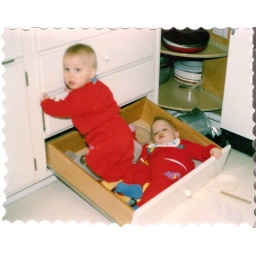
Ok I admit it I don't know who is who here but they loved playing in that plastic lid drawer